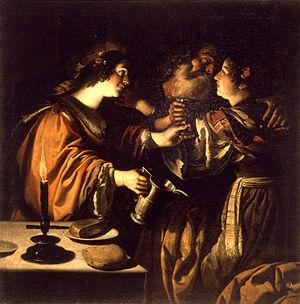
Rutilio Manetti est un peintre italien de l'école siennoise.